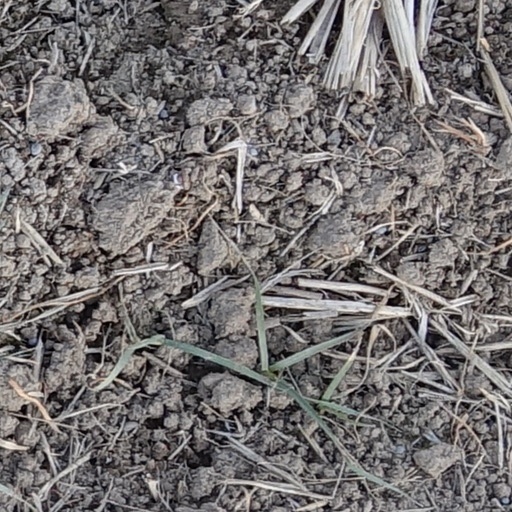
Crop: wheat